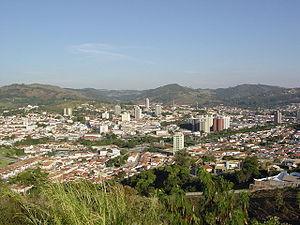
Amparo est une ville brésilienne de l'État de São Paulo.